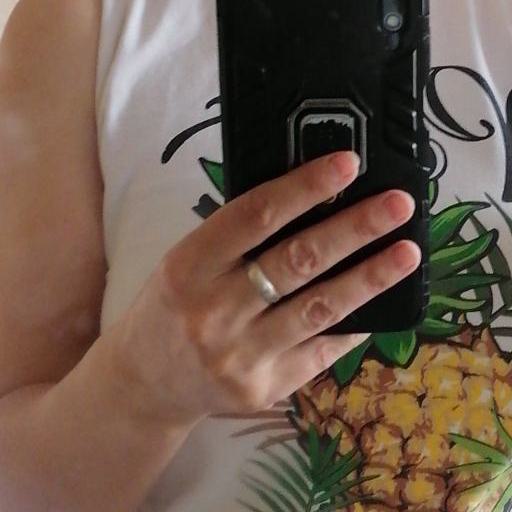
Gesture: no_gesture